Fatal Fury

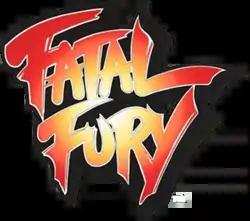

Fatal Fury, known as in Japan, is a fighting game series developed by SNK, first released on the Neo Geo system.